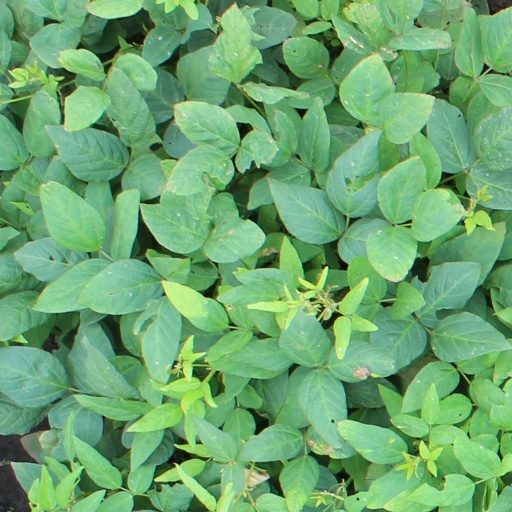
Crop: soybean